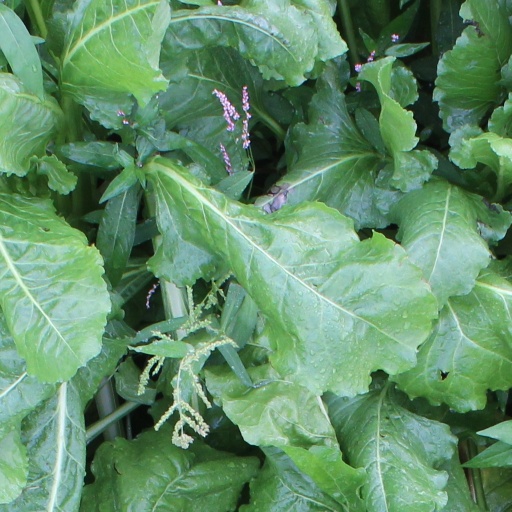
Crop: sugar beet